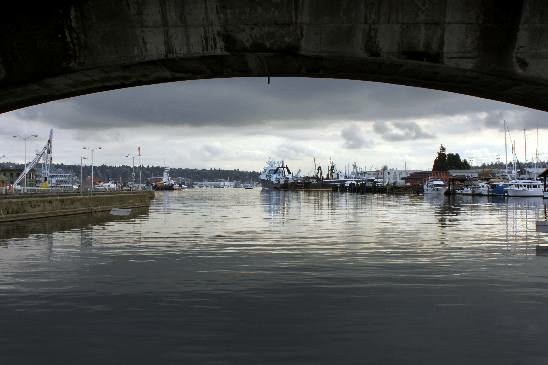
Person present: No